Dzungaria

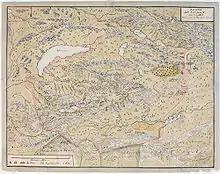
A map of the Dzungar Khanate, by a Johan Gustaf Renat, a Swedish officer held in captivity there in 1716–1733, which include the region known today as Zhetysu

The first people to inhabit the region were Indo-European-speaking peoples such as the Tocharians in prehistory and the Jushi Kingdom in the first millennium BC.